Anupam Mishra

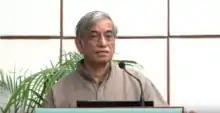

Anupam Mishra (1948 – 19 December 2016) was an Indian Gandhian, author, journalist, environmentalist, TED speaker, and water conservationist who worked on promoting water conservation, water management and traditional rainwater harvesting techniques. He had been awarded the 1996 "Indira Gandhi Paryavaran Puraskar" (IGPP) award instituted by the Ministry of Environment and Forests, Government of India. He travelled to villages across several Indian states, especially Rajasthan, Madhya Pradesh, Maharashtra, and Uttar Pradesh, describing the value of time-tested systems of water harvesting. He advocated conservation of traditional water structures in India as well as abroad. He wrote books like "Aaj Bhi Khare Hain Talaab" (Ponds Are Still Relevant, 1993) and "Rajasthan Ki Rajat Boondein" (Radiant Raindrops of Rajasthan, 1995), landmark works in the field of water conservation. An extensive interview with Mishra about the history and future of the Yamuna River occupies the last chapter of Rana Dasgupta's book "".